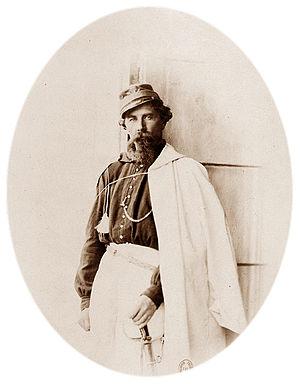
István Türr, connu sous le nom d'Étienne Türr en français, est un militaire et un ingénieur hongrois du XIXᵉ siècle. Avec Béla Gerster, il étudia le projet du canal de Corinthe et conçut le grand plan hongrois de l'eau.